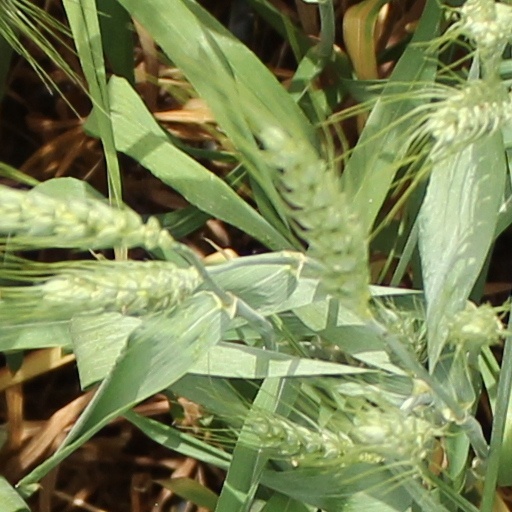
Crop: wheat